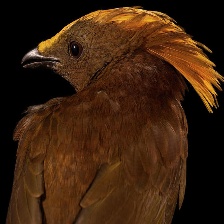
Species: GOLDEN BOWER BIRD
Scientific name: PRIONODURA NEWTONIANA